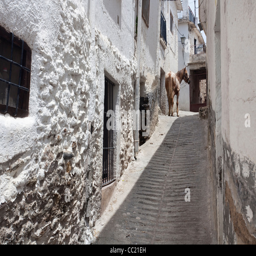
a horse on the street of white village